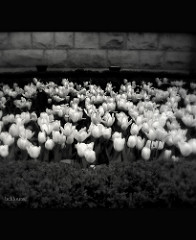
Flower: tulip